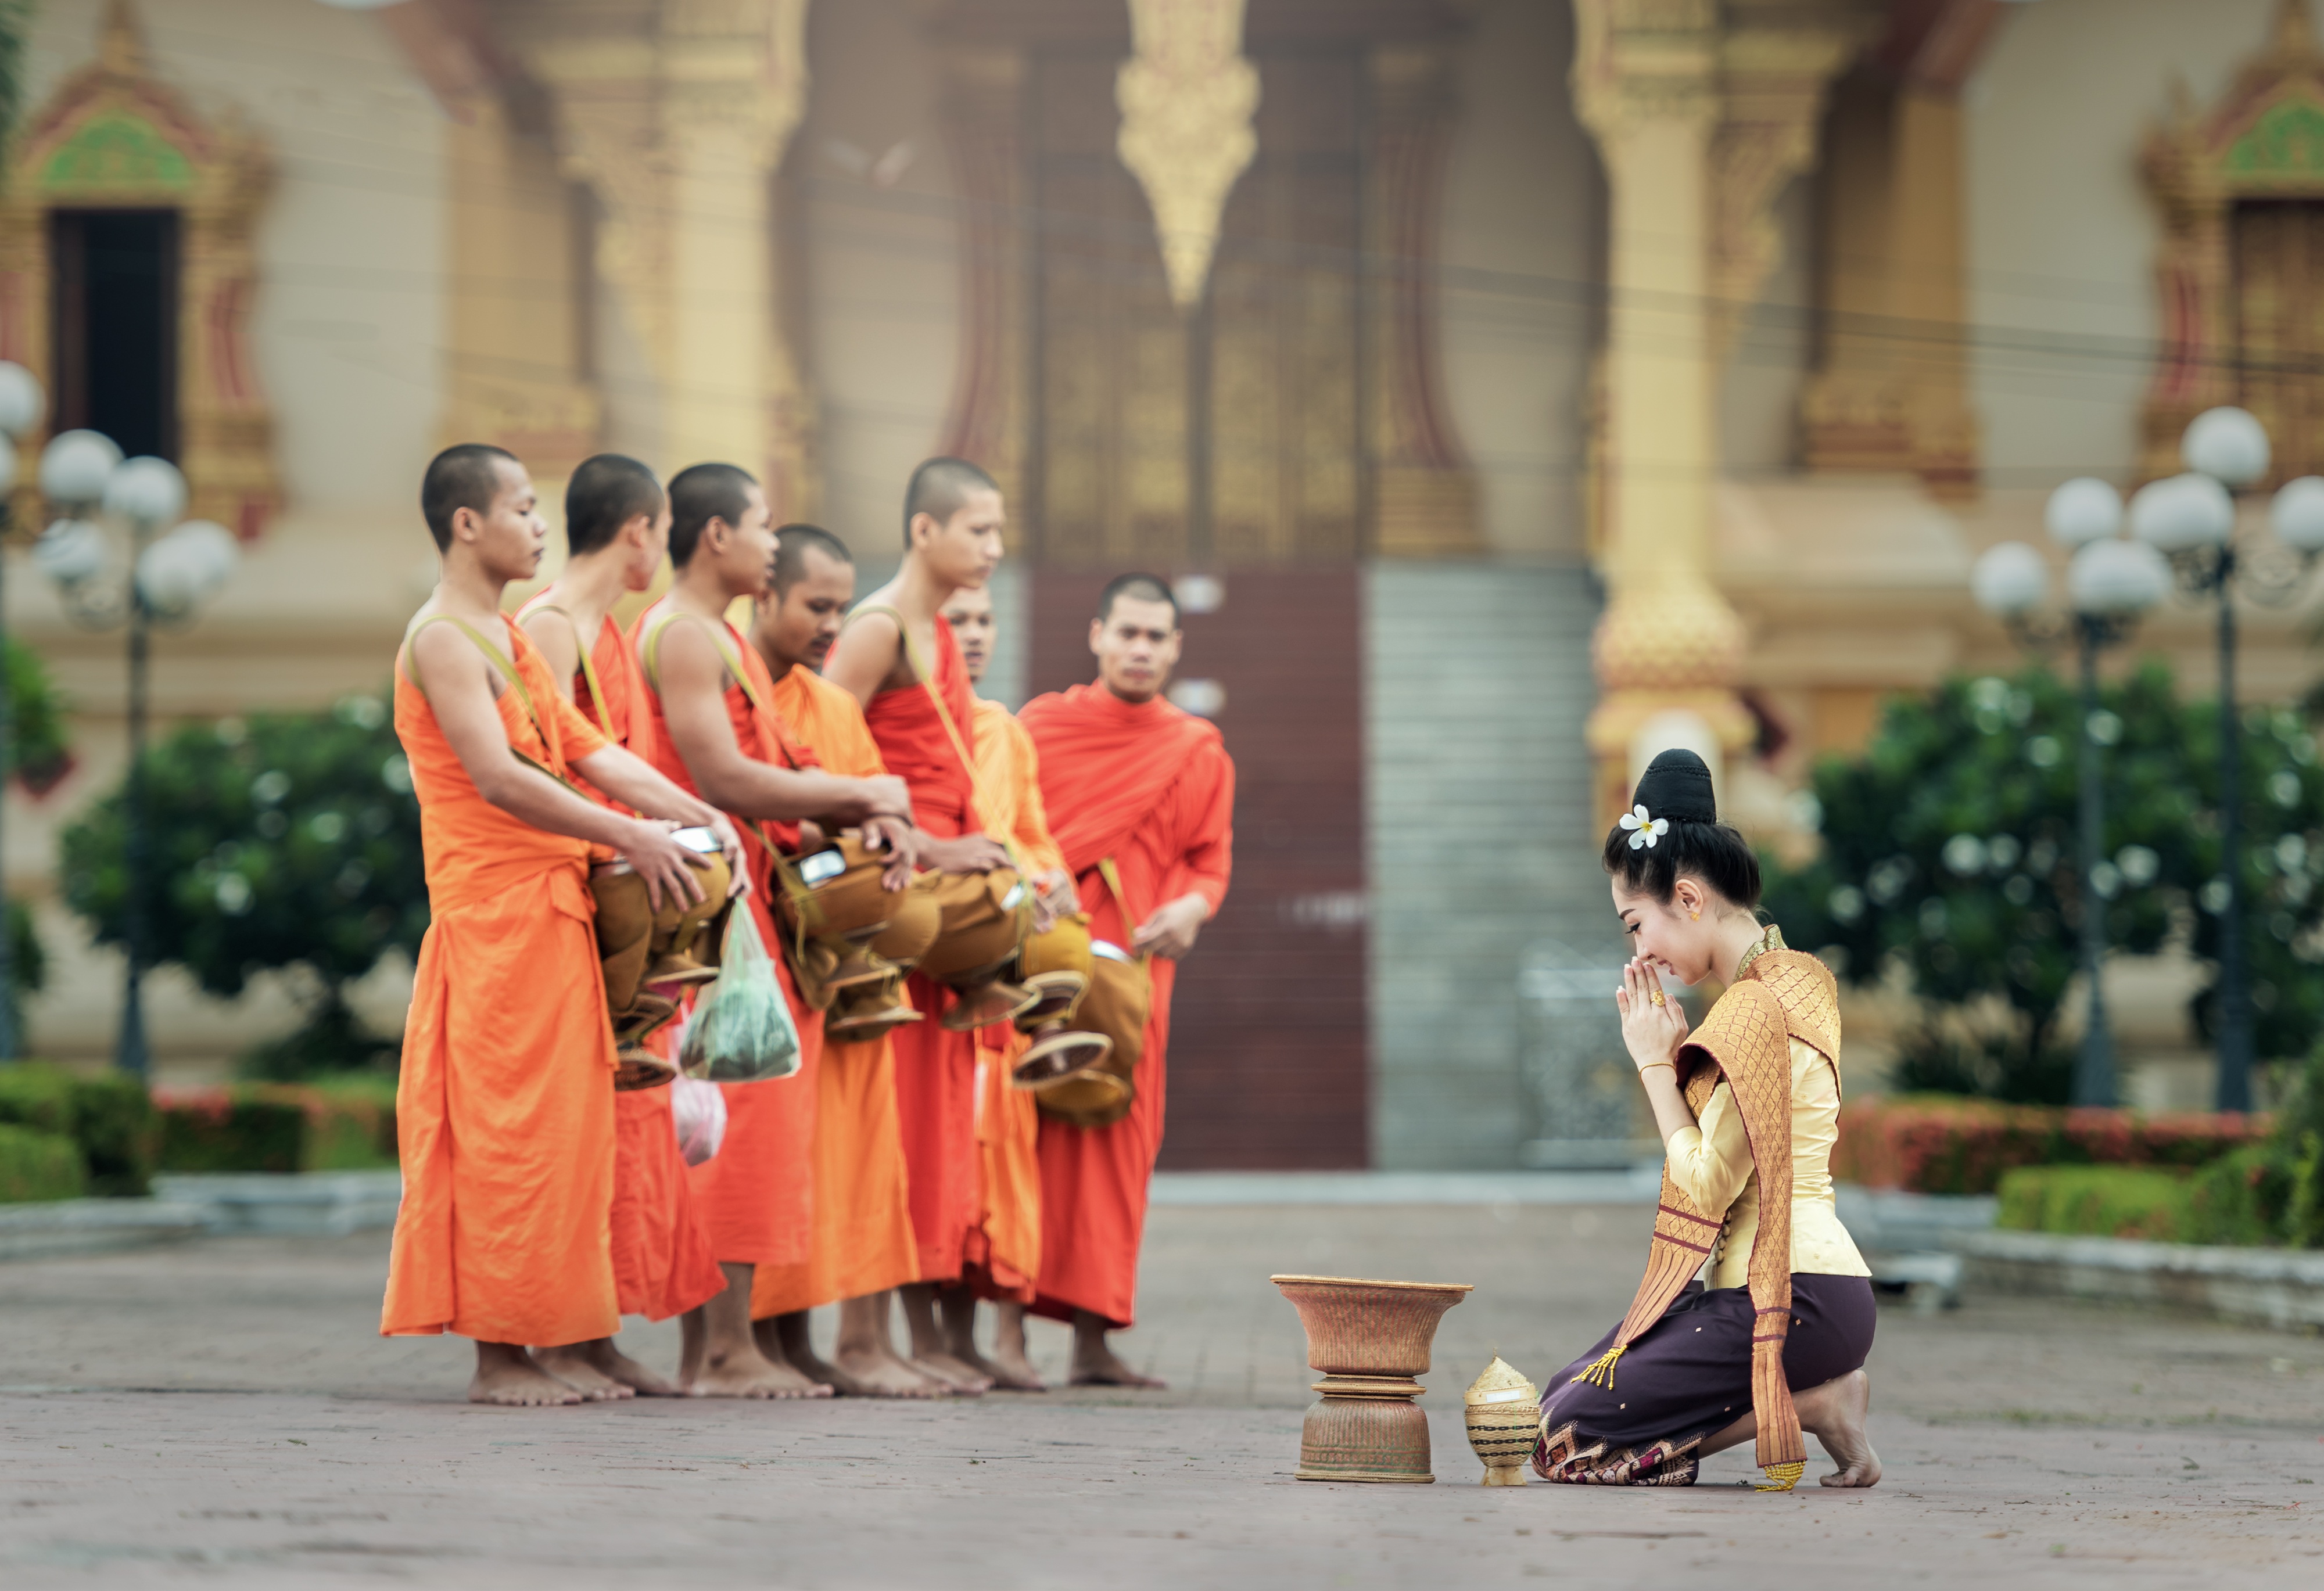
gathering, people, woman, orange, young, food, buddhist, buddhism, religion, asia, charity, human, measure, yellow, jewelry, thailand, vietnamese, ceremony, meditation, temple, year, faith, cambodia, monastery, photograph, buddha, culture, worship, bangkok, carving, tradition, merit, laos, give, traditional, presentation, chinatown, monks, believe, the symbol, myanmar burma, i pray, men's, an unforgettable, pious, the event